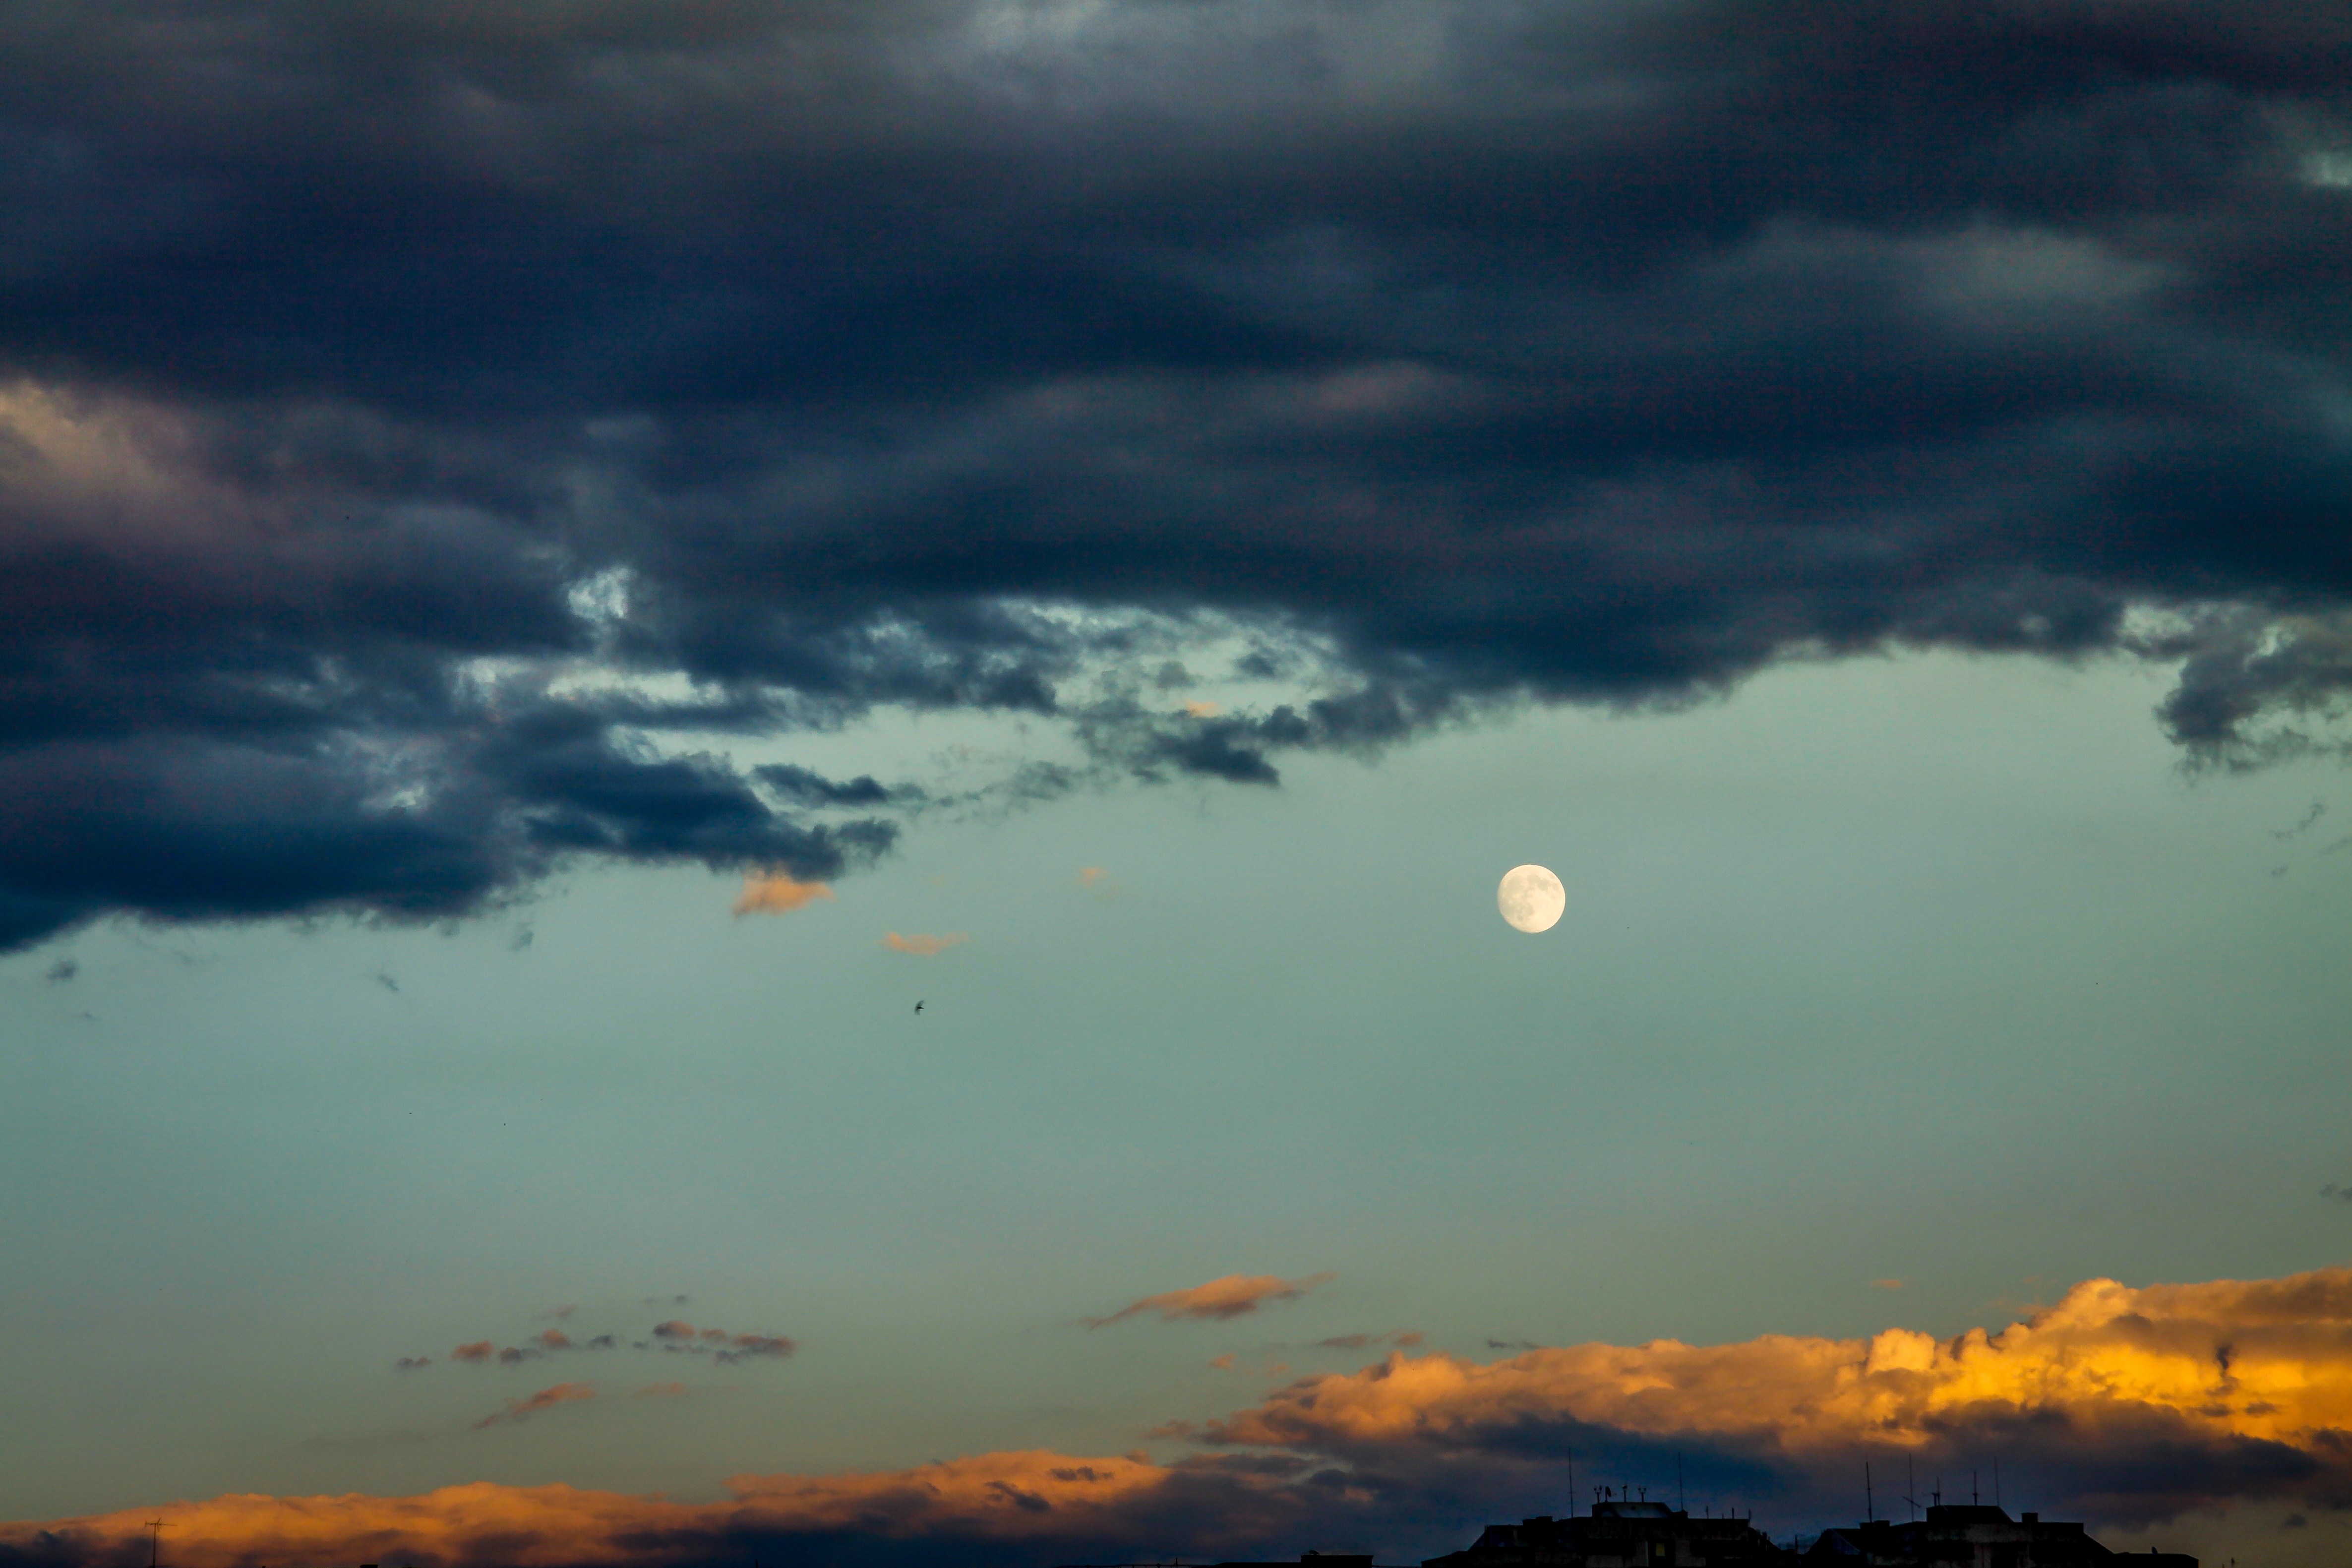
horizon, light, cloud, sky, sun, sunrise, sunset, sunlight, morning, dawn, atmosphere, travel, dark, dusk, evening, heaven, tourism, night sky, moon, clouds, bulgaria, afterglow, meteorological phenomenon, atmosphere of earth